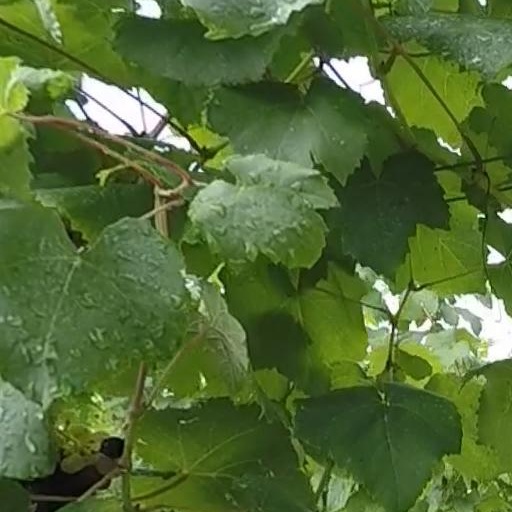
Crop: grape